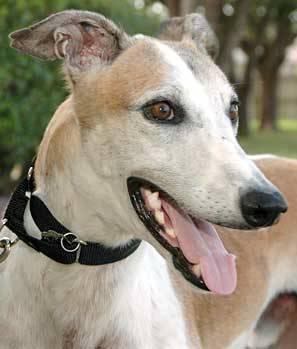
dog